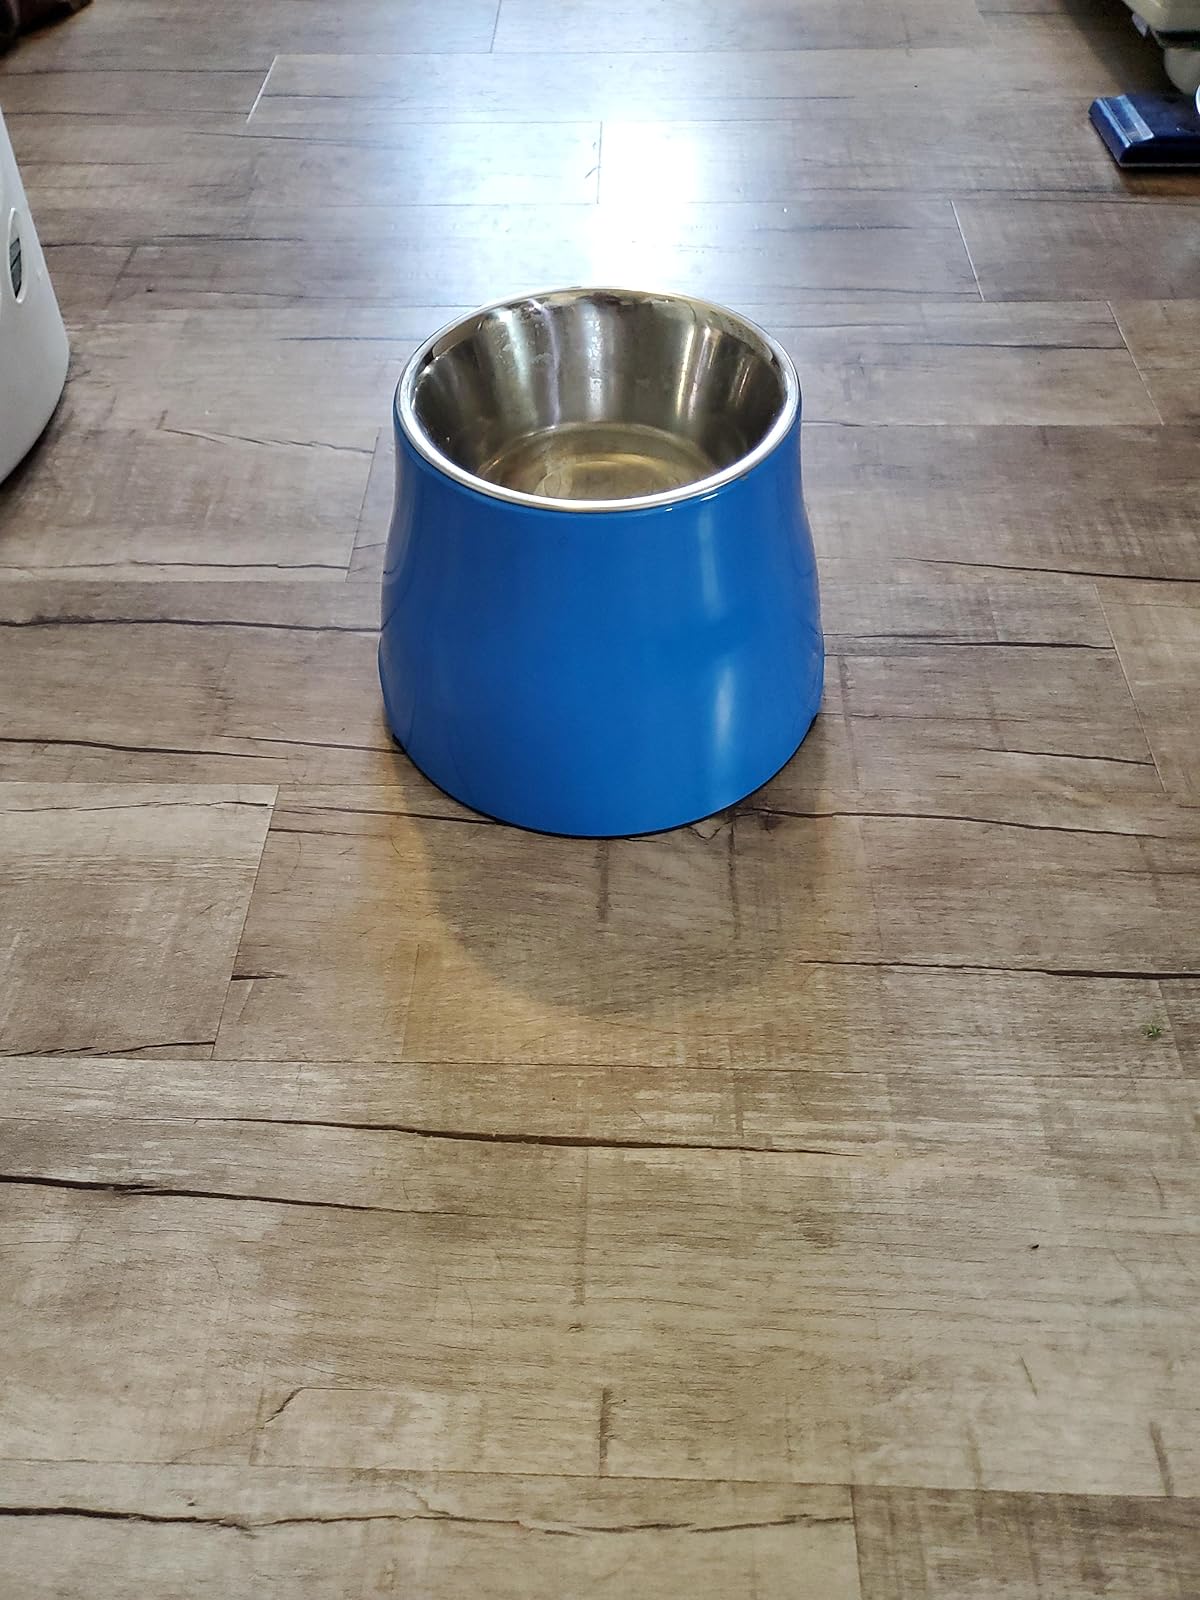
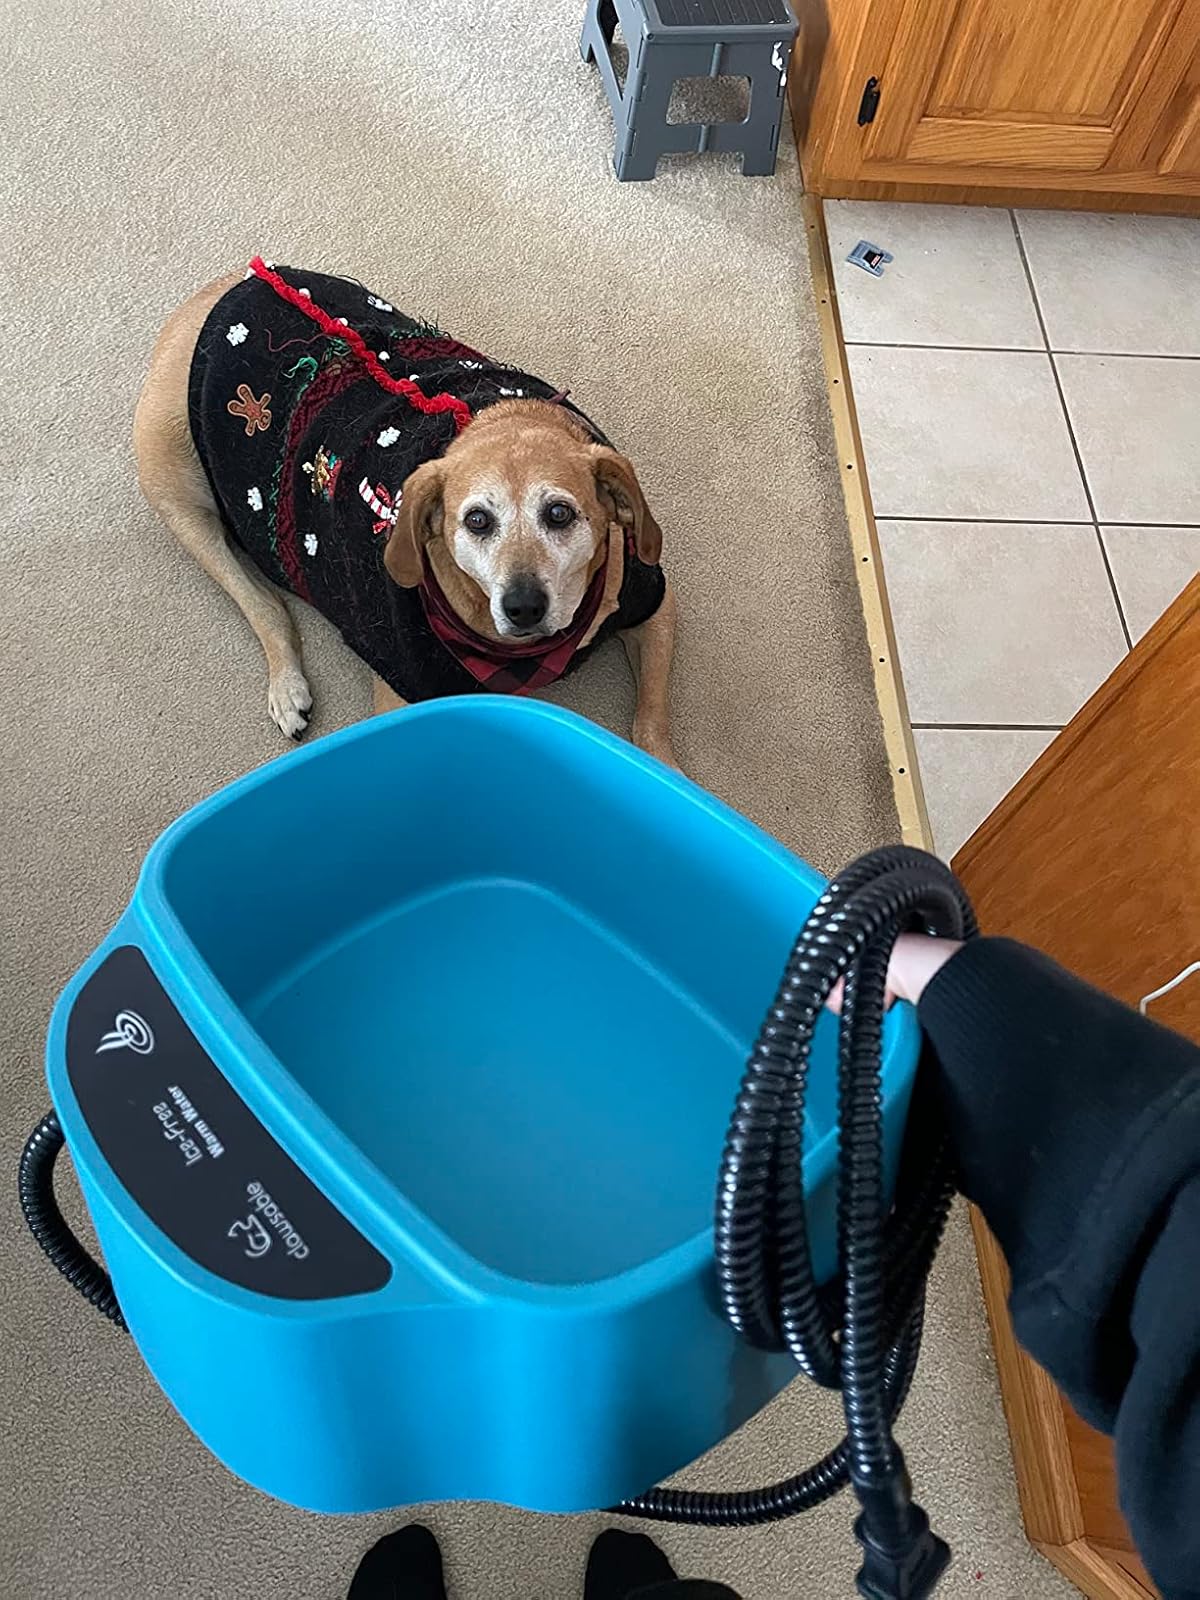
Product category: items_bowl
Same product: no